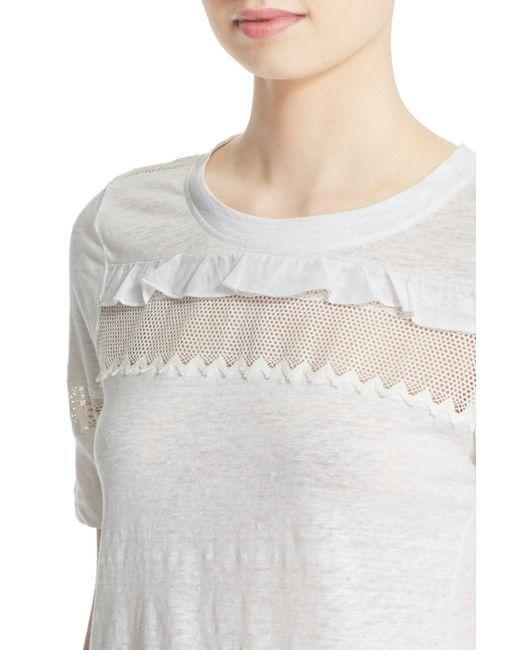
Weißes Top aus Baumwolle mit Rundhalsausschnitt für Damen